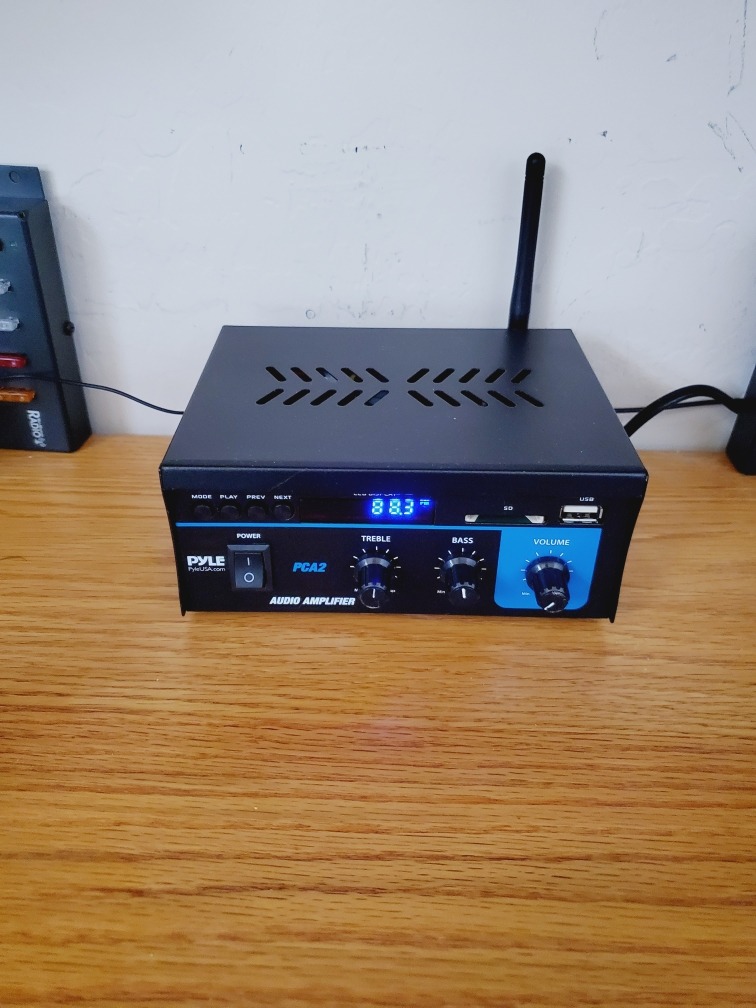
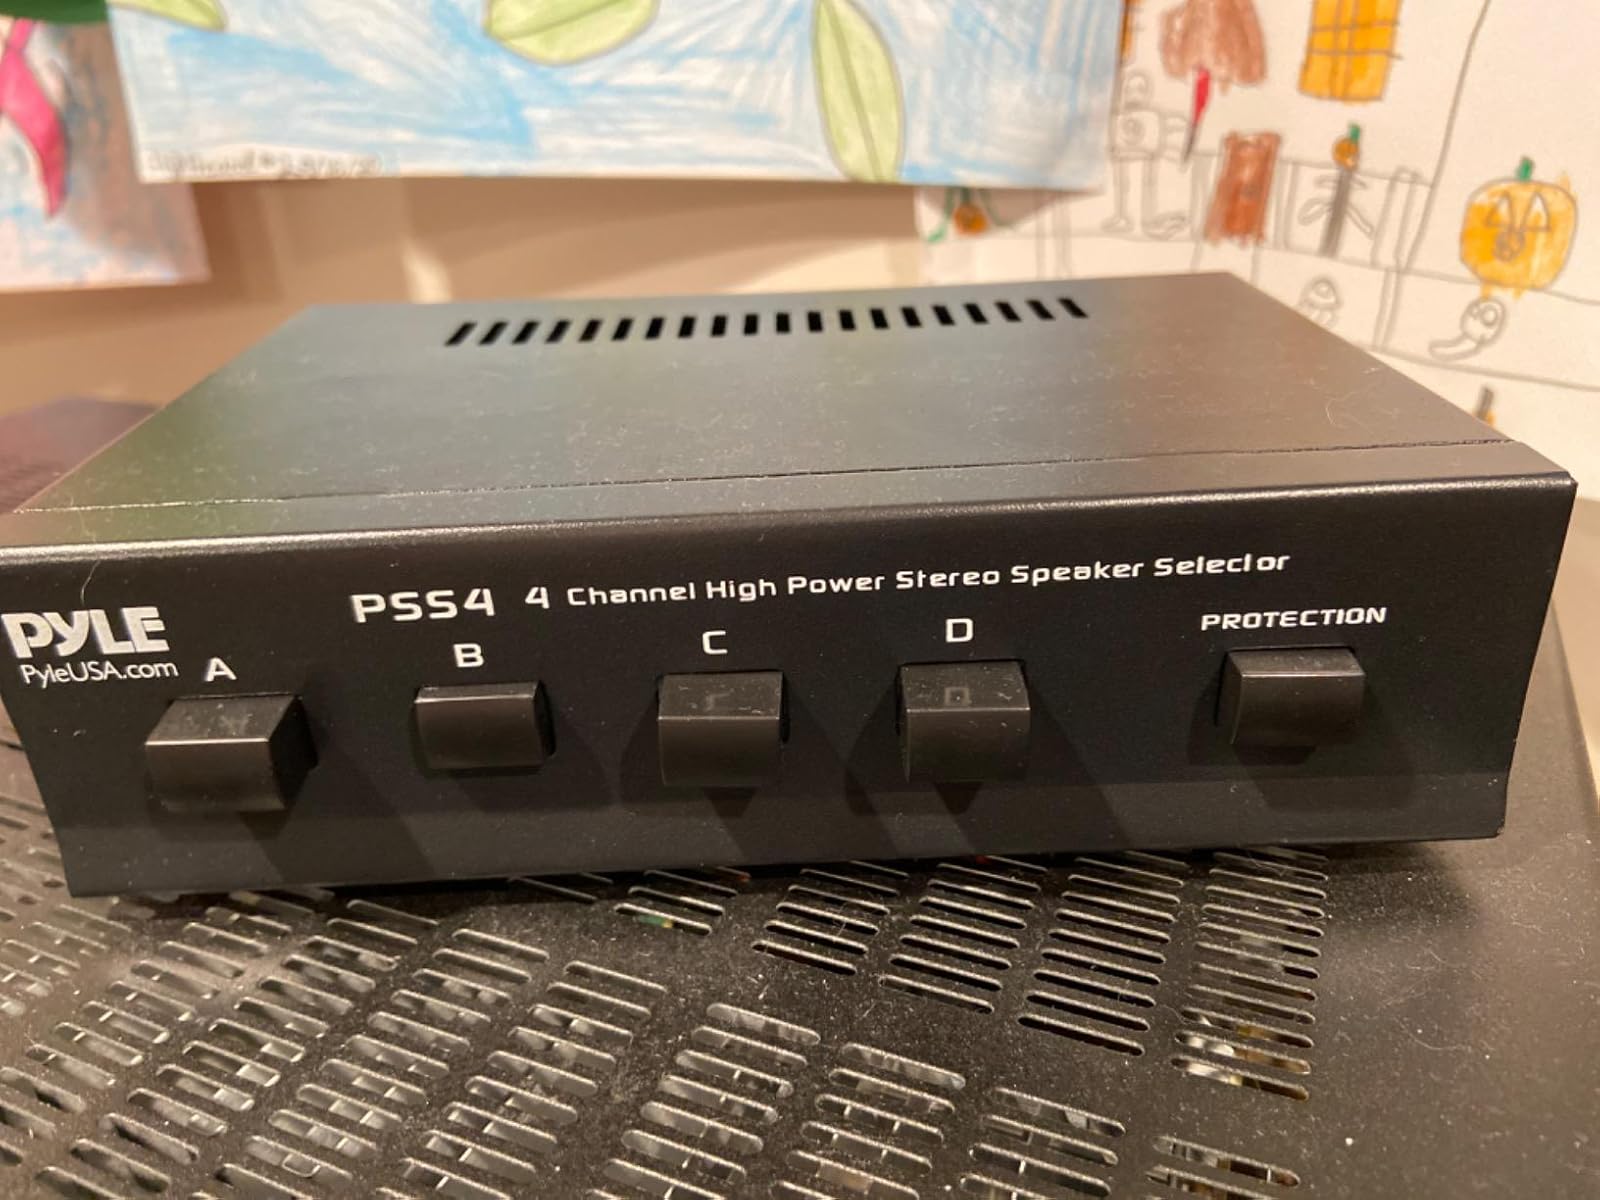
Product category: speaker
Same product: no